Harry Duke

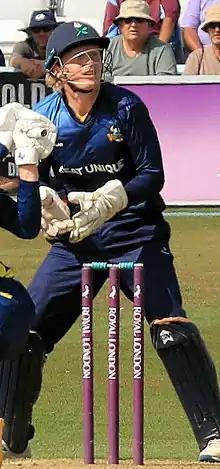
Duke in 2022

Duke made his first-class debut on 14 May 2021, for Yorkshire in the 2021 County Championship. Prior to his first-class debut, he was named in England's squad for the 2020 Under-19 Cricket World Cup. He made his Twenty20 debut on 2 July 2021, for Yorkshire in the 2021 T20 Blast. He made his List A debut on 22 July 2021, for Yorkshire in the 2021 Royal London One-Day Cup.